Helsinki

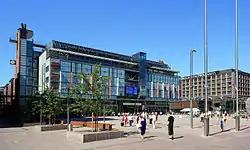
Kamppi Center, a shopping and transportation complex in Kamppi

When Finland became heavily urbanized in the 1960s and 1970s, the district of Pihlajamäki, for example, was built in Helsinki for new residents, where for the first time in Finland, precast concrete was used on a large scale. Pikku Huopalahti, built in the 1980s and 1990s, has tried to get rid of a one-size-fits-all grid pattern, which means that its look is very organic and its streets are not repeated in the same way. Itäkeskus in Eastern Helsinki was the first regional center in the 1980s. Efforts have also been made to protect Helsinki in the late 20th century, and many old buildings have been renovated. Modern architecture is represented, for example, by the Museum of Contemporary Art Kiasma, which consists of two straight and curved-walled parts, though this style strongly divided the opinions from the citizens. Next to Kiasma is the glass-walled Sanomatalo (1999).